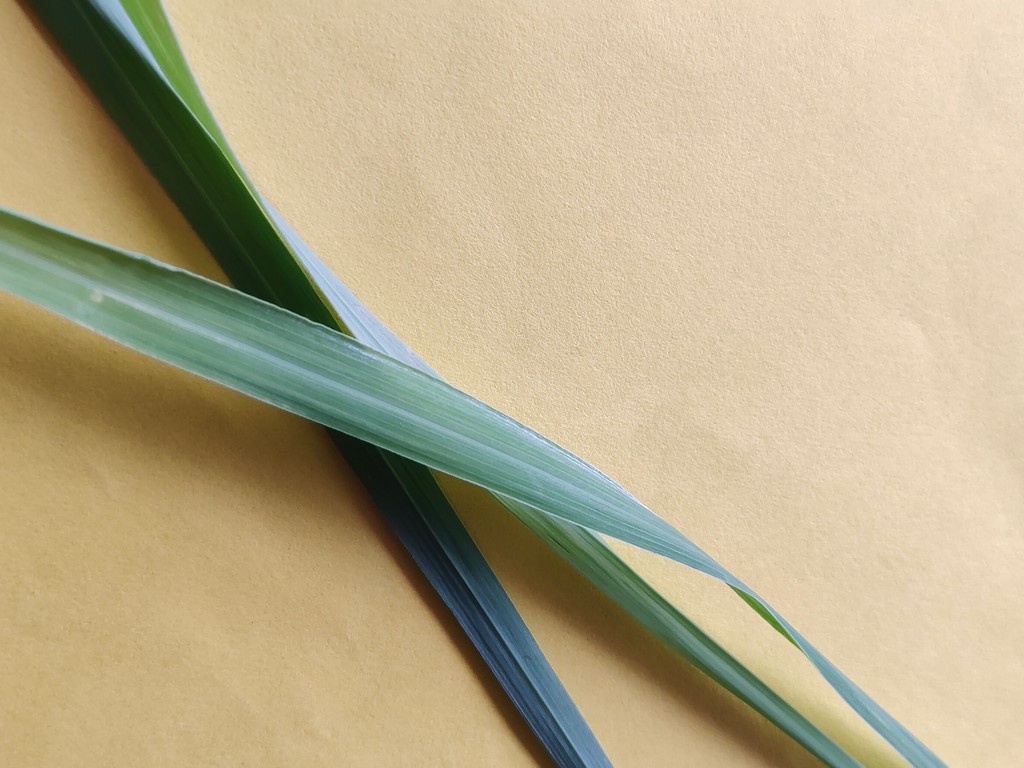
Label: Healthy